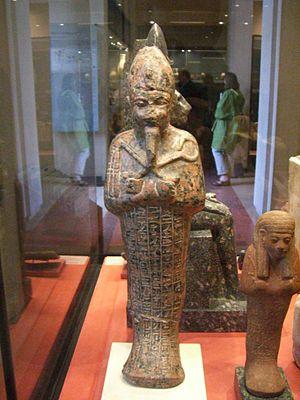
Amenhotep III, ou Aménophis III en grec ; Amāna-Ḥātpa en égyptien ancien, qui signifie Amon est satisfait, est le neuvième pharaon de la XVIIIᵉ dynastie. Manéthon l’appelle Aménophis. Il règne trente-huit ans et sept mois, mais certains égyptologues pensent à une corégence avec son fils Amenhotep IV à la fin de sa vie.